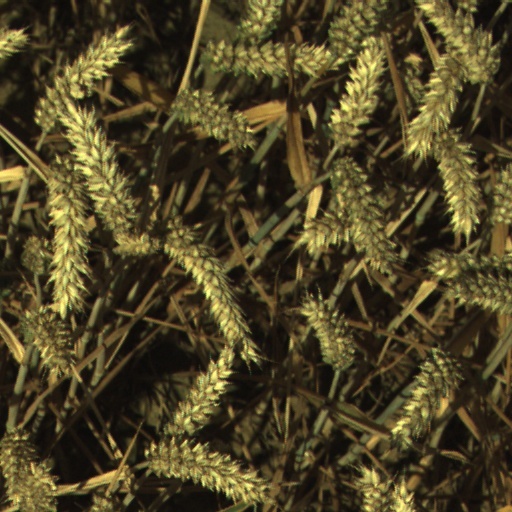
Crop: wheat